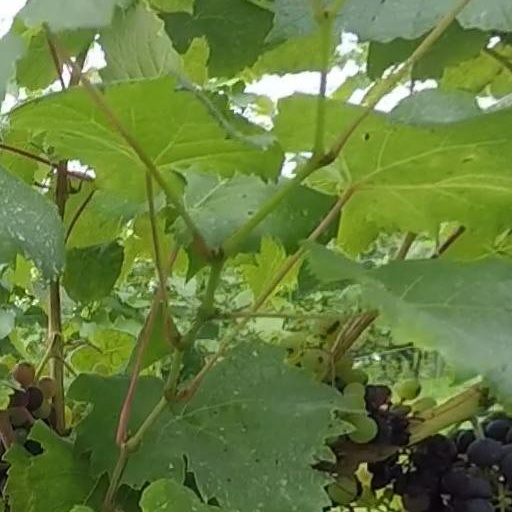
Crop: grape